2020 Villa El Salvador explosion

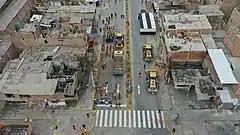
Demolition of buildings damaged in the explosion

On January 23, 2020, a gas leak from a truck transporting liquefied petroleum gas caused an explosion in Villa El Salvador, Lima metropolitan area, Peru. The subsequent fires affected at least 20 homes and several vehicles.